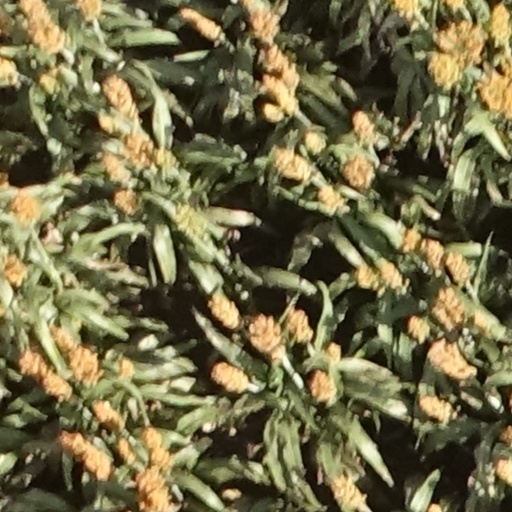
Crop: sorghum